Turkey

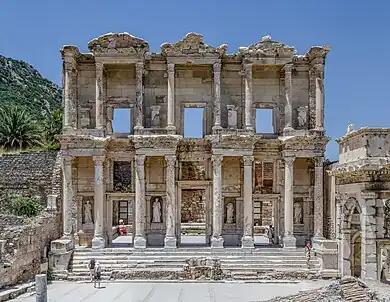
The Library of Celsus in Ephesus was built by the Romans in 114–117.

Around 750 BC, Phrygia had been established, with its two centers in Gordium and modern-day Kayseri. Phrygians spoke an Indo-European language, which was closer to Greek than Anatolian languages. Phrygians shared Anatolia with Neo-Hittites and Urartu. Luwian-speakers were probably the majority in various Anatolian Neo-Hittite states. Urartians spoke a non-Indo-European language and their capital was around Lake Van. Urartu and Phrygia fell in seventh century BC. They were replaced by Carians, Lycians and Lydians. These three cultures "can be considered a reassertion of the ancient, indigenous culture of the Hattian cities of Anatolia".